Dazzler (Marvel Comics)

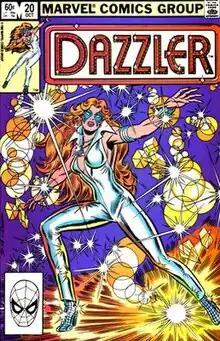
Dazzler on the cover of "Dazzler" #20. Art by John Romita Jr.

Dazzler (Alison Blaire) is a superheroine appearing in American comic books published by Marvel Comics, often in association with the X-Men. She first appeared in "Uncanny X-Men" #130 (February 1980).